Bulman

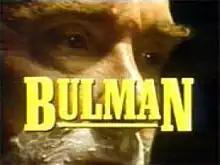

Bulman is a British television crime drama series, principally written and created by Murray Smith. It was first broadcast on ITV on 5 June 1985. The series, featuring retired ex-cop George Bulman (Don Henderson) and his assistant Lucy McGinty (Siobhan Redmond), was a spin-off from the 1978 TV series "Strangers", itself a spin-off of the 1976 TV series "The XYY Man", which was adapted from the novels of Kenneth Royce. Produced by Granada Television, "Bulman" ran for two series, with the final episode broadcast on 8 August 1987.